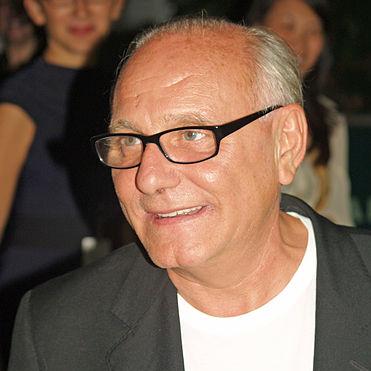
Age: 59